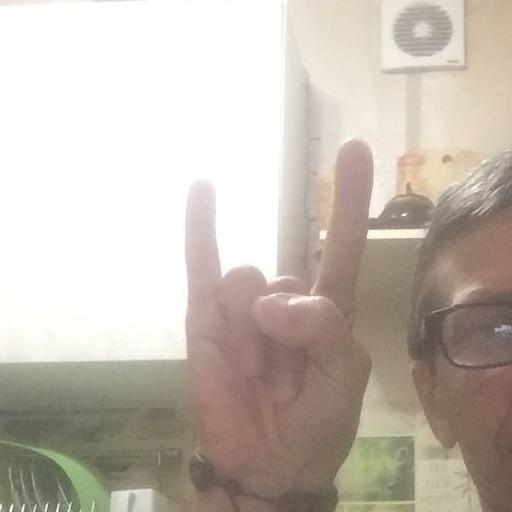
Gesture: rock